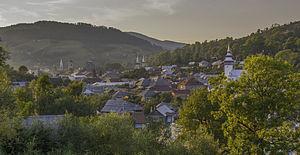
Abrud est une ville du nord-ouest du județ d'Alba, dans la région de Transylvanie, Roumanie, située sur la rivière du même nom.